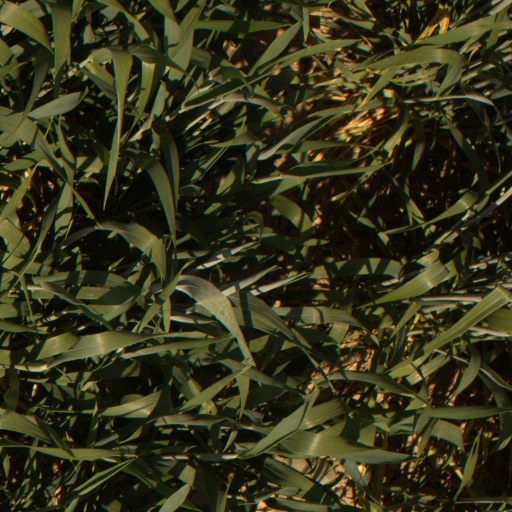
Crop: wheat